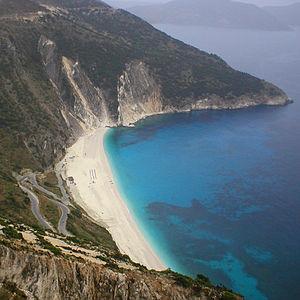
La Baie de Myrtos, communaute de Pylaros, sur la côte Ouest de Céphalonie